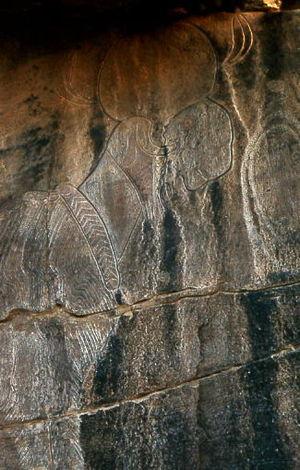
Les gravures rupestres de la région d'El-Bayadh sont des gravures préhistoriques d'âge néolithique du Sud-oranais. Au long de l'Atlas saharien elles font suite à celles, à l'ouest, des régions de Figuig puis d'Ain Sefra et précèdent celles, à l'est, des régions d'Aflou et de Tiaret. Des gravures comparables ont été décrites, plus à l'est encore autour de Djelfa et dans le constantinois.
Les gravures rupestres du Sud-oranais sont des gravures préhistoriques d'âge néolithique situées au Sud d'Oran, au long de l'Atlas saharien, dans les régions, d'ouest en est, de Figuig, d'Ain Sefra, d'El-Bayadh d'Aflou et de Tiaret. Des gravures comparables ont été décrites, plus à l'est encore, autour de Djelfa et dans le Constantinois. Alors que dans le passé certains auteurs ont pu affirmer que ces gravures avaient leur origine dans l'art paléolithique d'Europe, cette théorie est aujourd'hui définitivement condamnée.